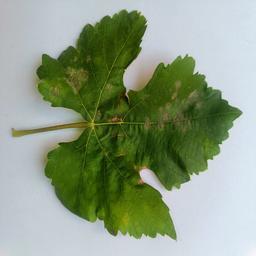
Label: Powdery Mildew